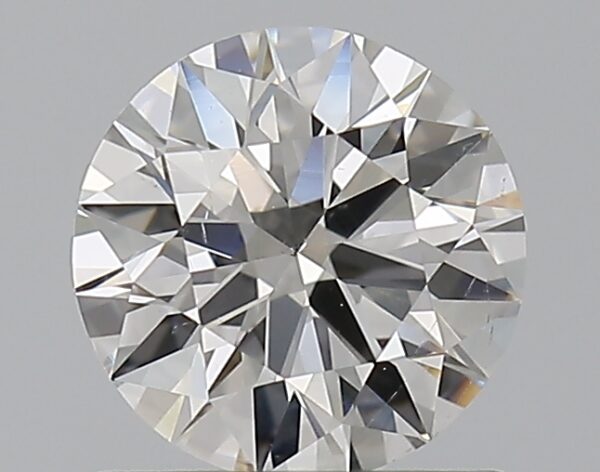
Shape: round
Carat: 0.8
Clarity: SI1
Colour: G
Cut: EX
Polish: EX
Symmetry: EX
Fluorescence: N
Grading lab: GIA
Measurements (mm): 5.98 x 6.01 x 3.67